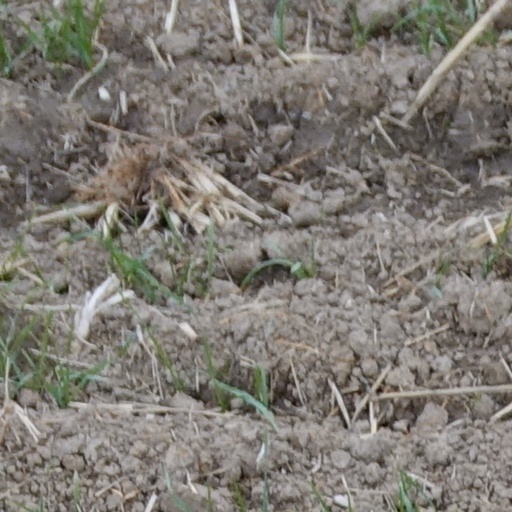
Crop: wheat